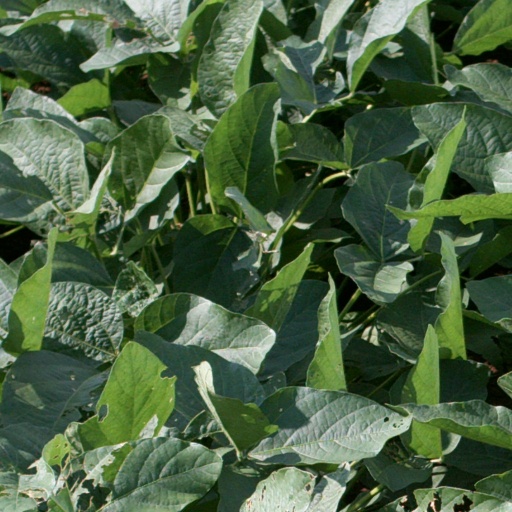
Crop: soybean